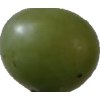
Label: grape